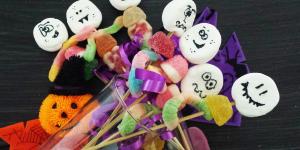
brochetas de chuches para ninos